Aasif Sheikh

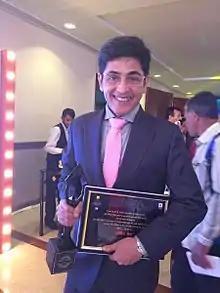

Aasif Sheikh (born 11 November 1964) is an Indian film, stage, and television actor. He played the role of Prince Ajay Singh in "Hum Log", India's first daily soap opera. He has appeared in numerous Bollywood films and TV serials and is well known for his roles in series like "Yes Boss", which ran from 1999 to 2009, and the sitcom "Bhabiji Ghar Par Hain!", one of the longest running Indian comedy sitcoms.